Pocatello, Idaho

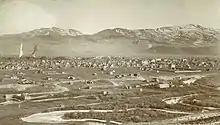
Pocatello in 1892, probably photographed by Charles Roscoe Savage

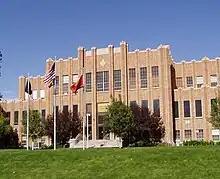
Idaho State University Administration Building

Shoshone and Bannock Indigenous tribes inhabited southeastern Idaho for hundreds of years before the Lewis and Clark Expedition across Idaho in 1805. The expedition's reports of the many riches of the region attracted fur trappers and traders to southeastern Idaho. The city is named after Chief Pocatello, a 19th-century Northern Shoshone leader.